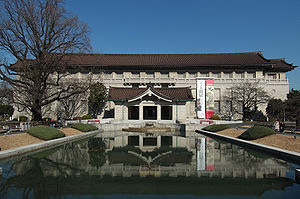
Tokyo / Kultur
Tokyo Nationalmuseum, Ueno
Tokyo er Japans hovedstad. Byen ligger på øen Honshu og har 13.942.856 indbyggere, mens præfekturet har 37.900.000 indbyggere inklusiv forstæder. Tokyo er over 80 km i udstrækning, hvilket gør området til det største byområde i verden.